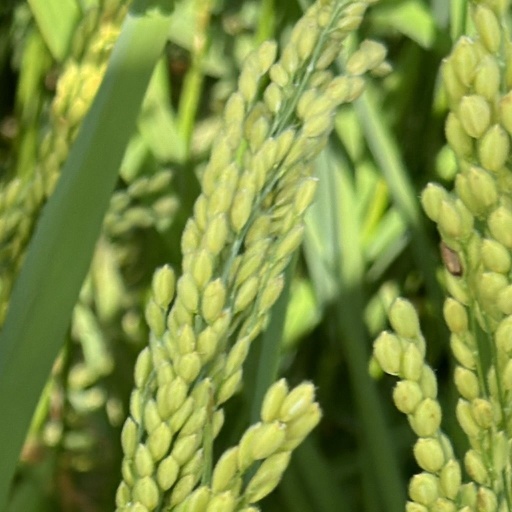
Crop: rice